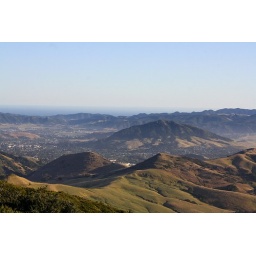
View of San Luis Obispo from TV Tower Road. You can even see the ocean in the background.